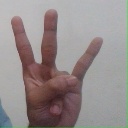
अक्षर: क्ष